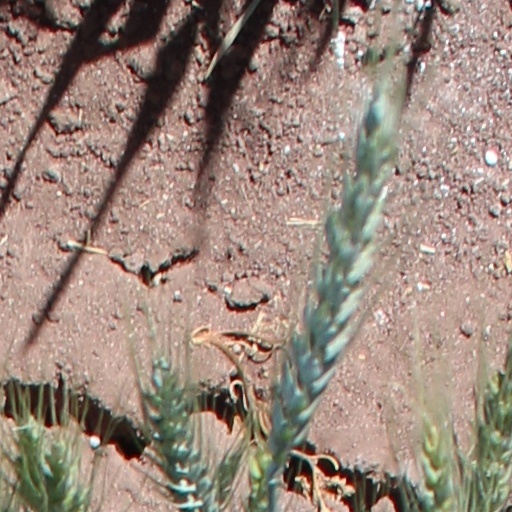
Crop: wheat